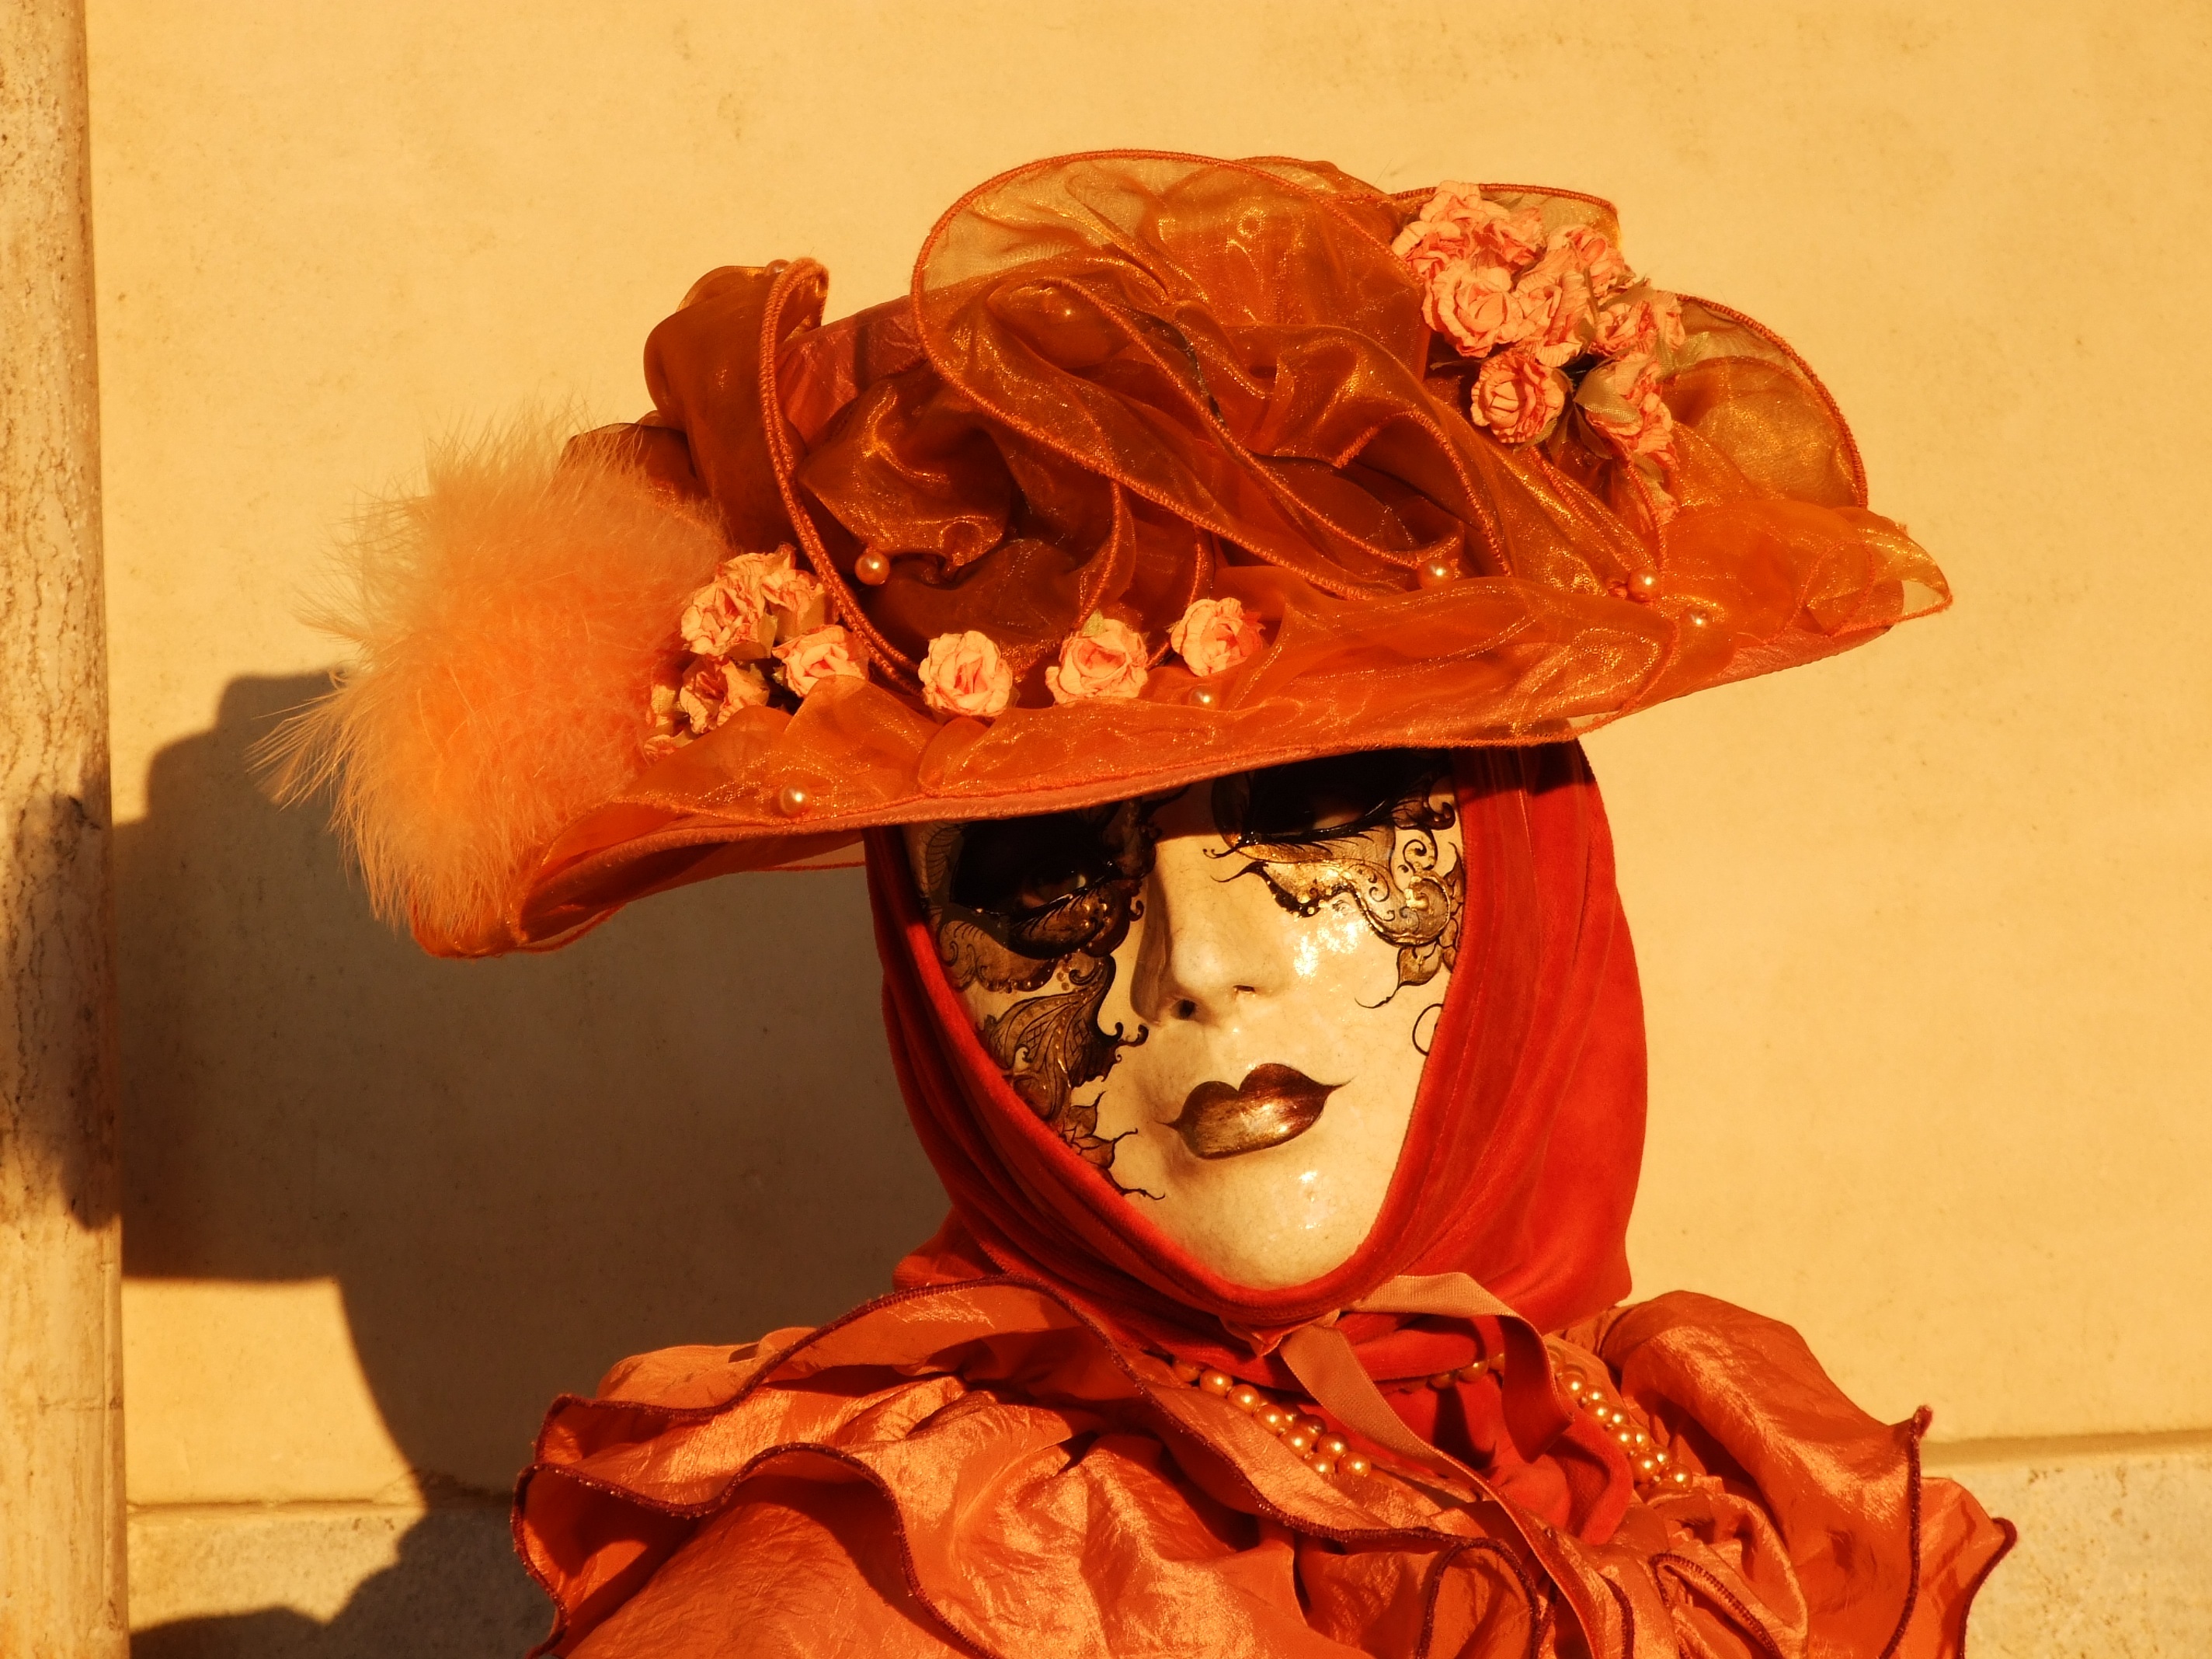
flower, red, carnival, italy, venice, clothing, painting, art, festival, temple, disguise, masks, carving, costume, masque